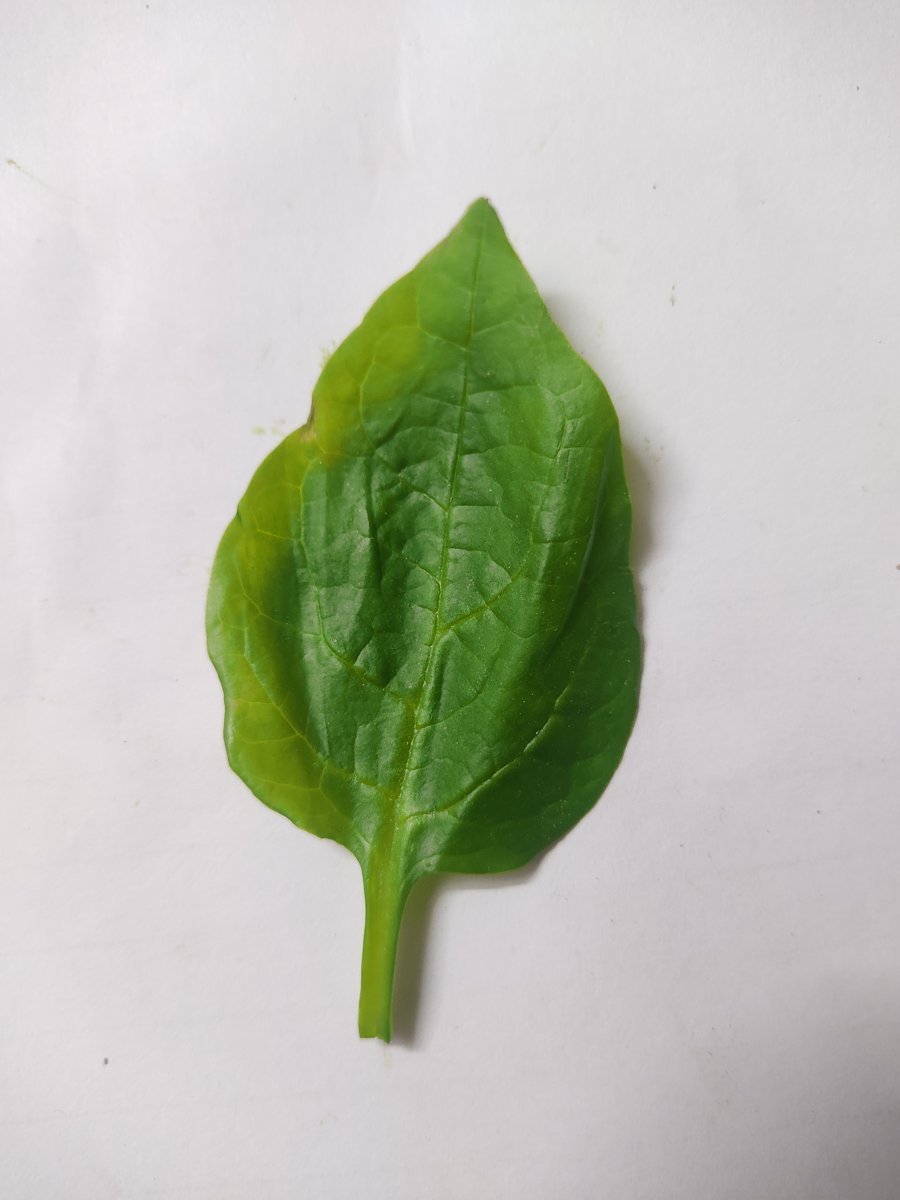
Label: Healthy-Leaf